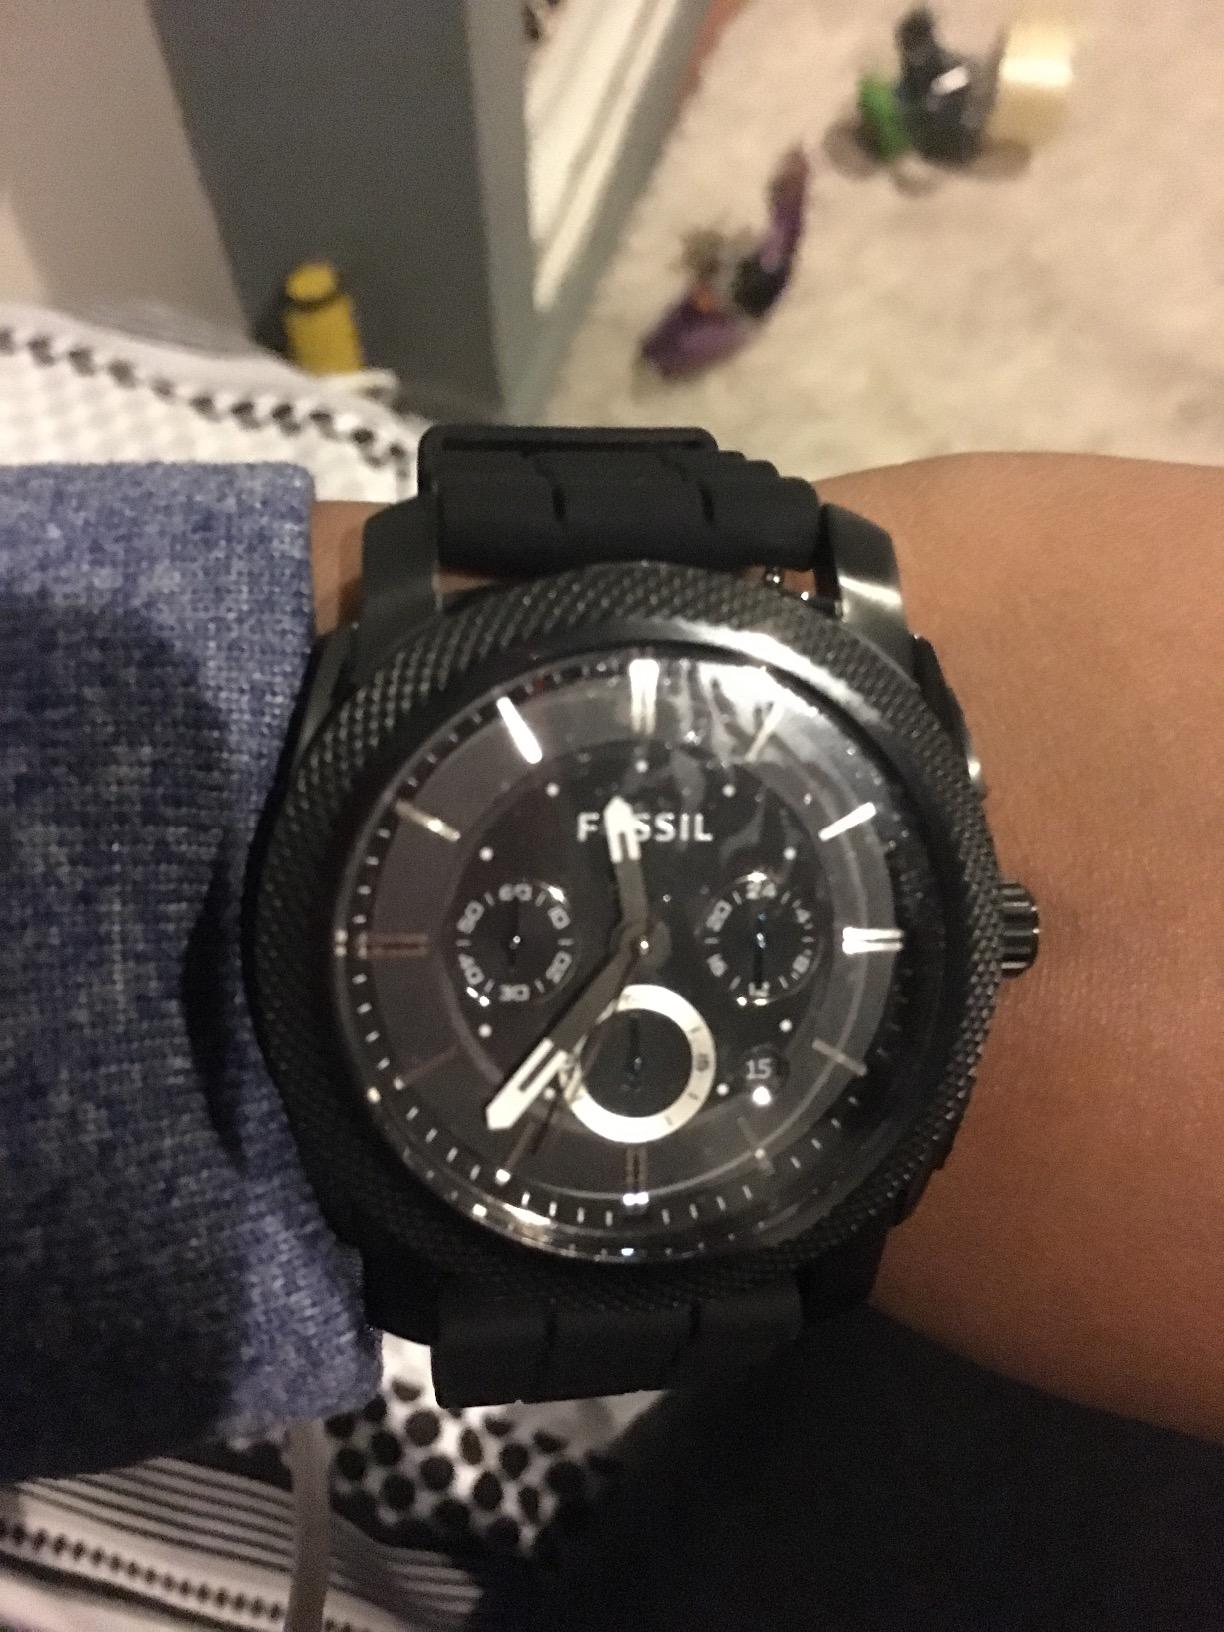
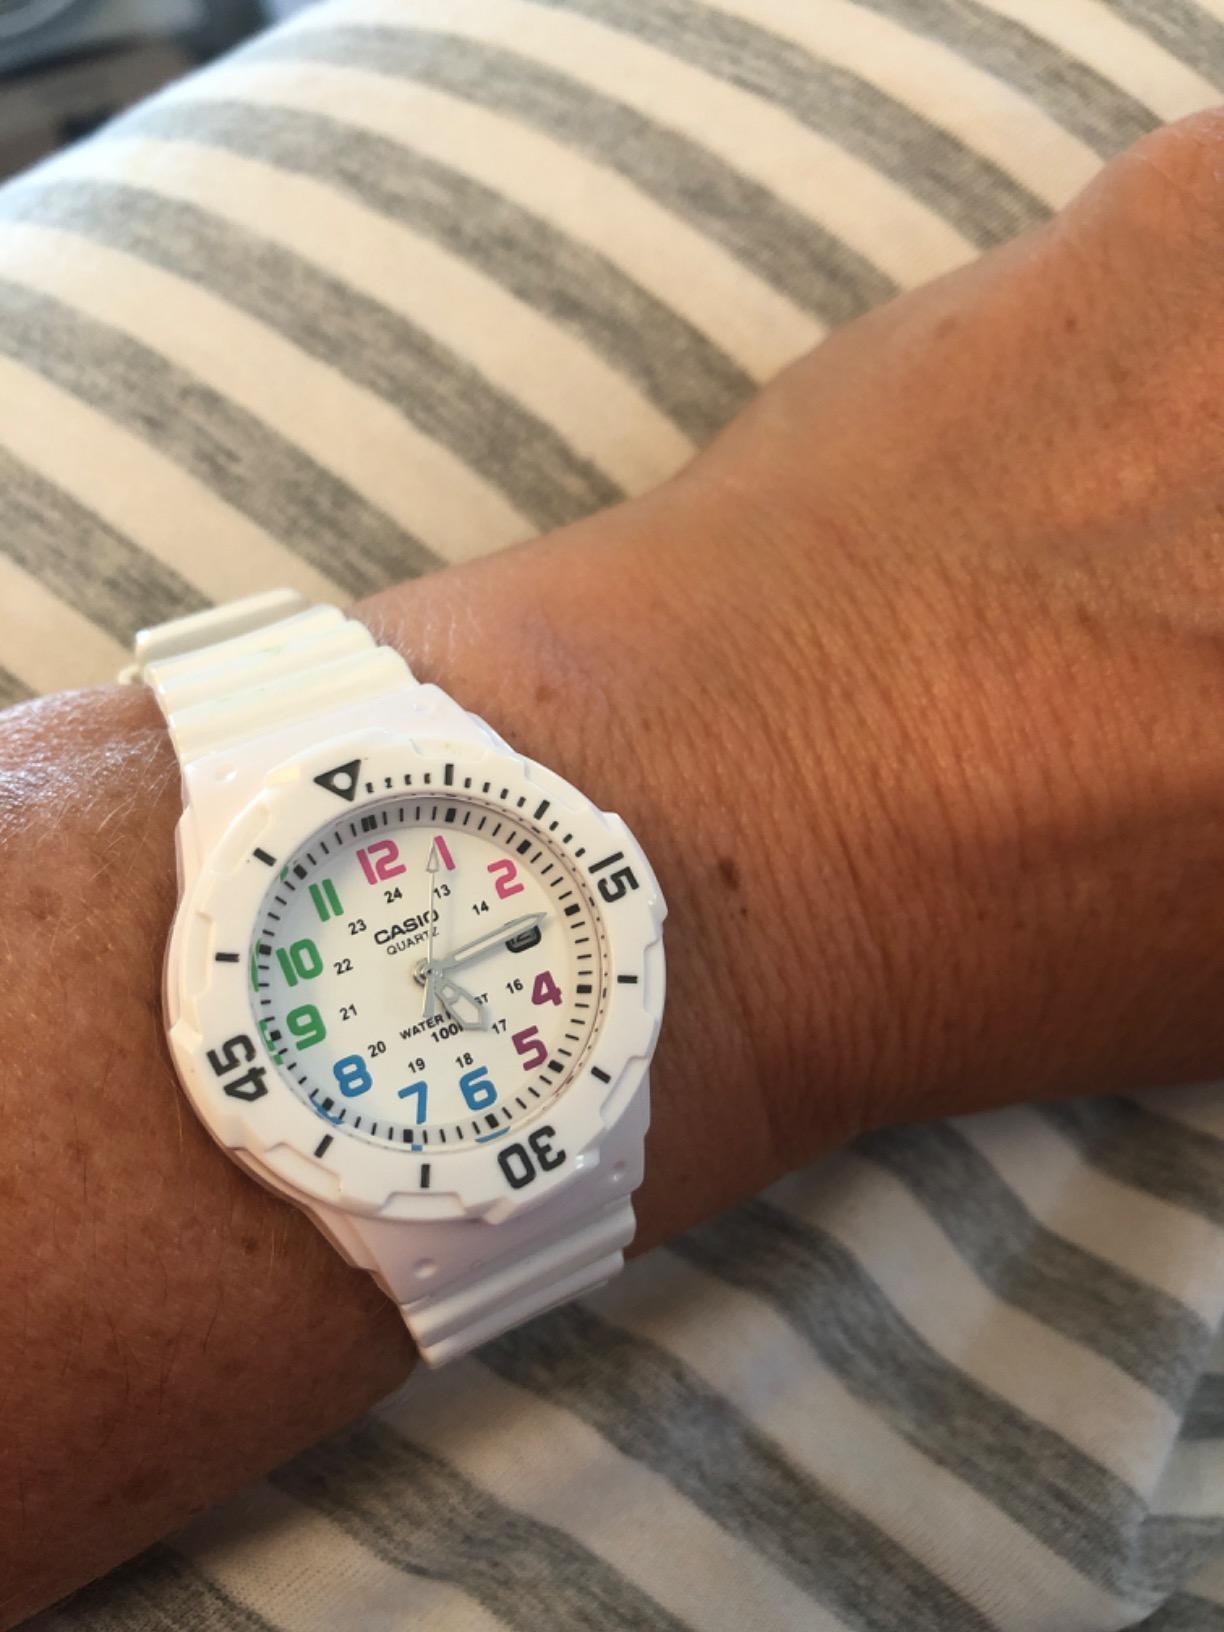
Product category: accessories_watch
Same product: no